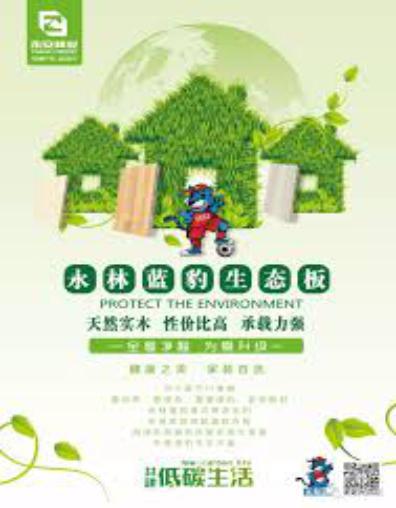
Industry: Necessities